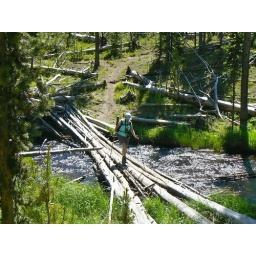
Eileen uses downed trees to cross the Gibbon River near the upper waterfalls. Yellowstone 2010.